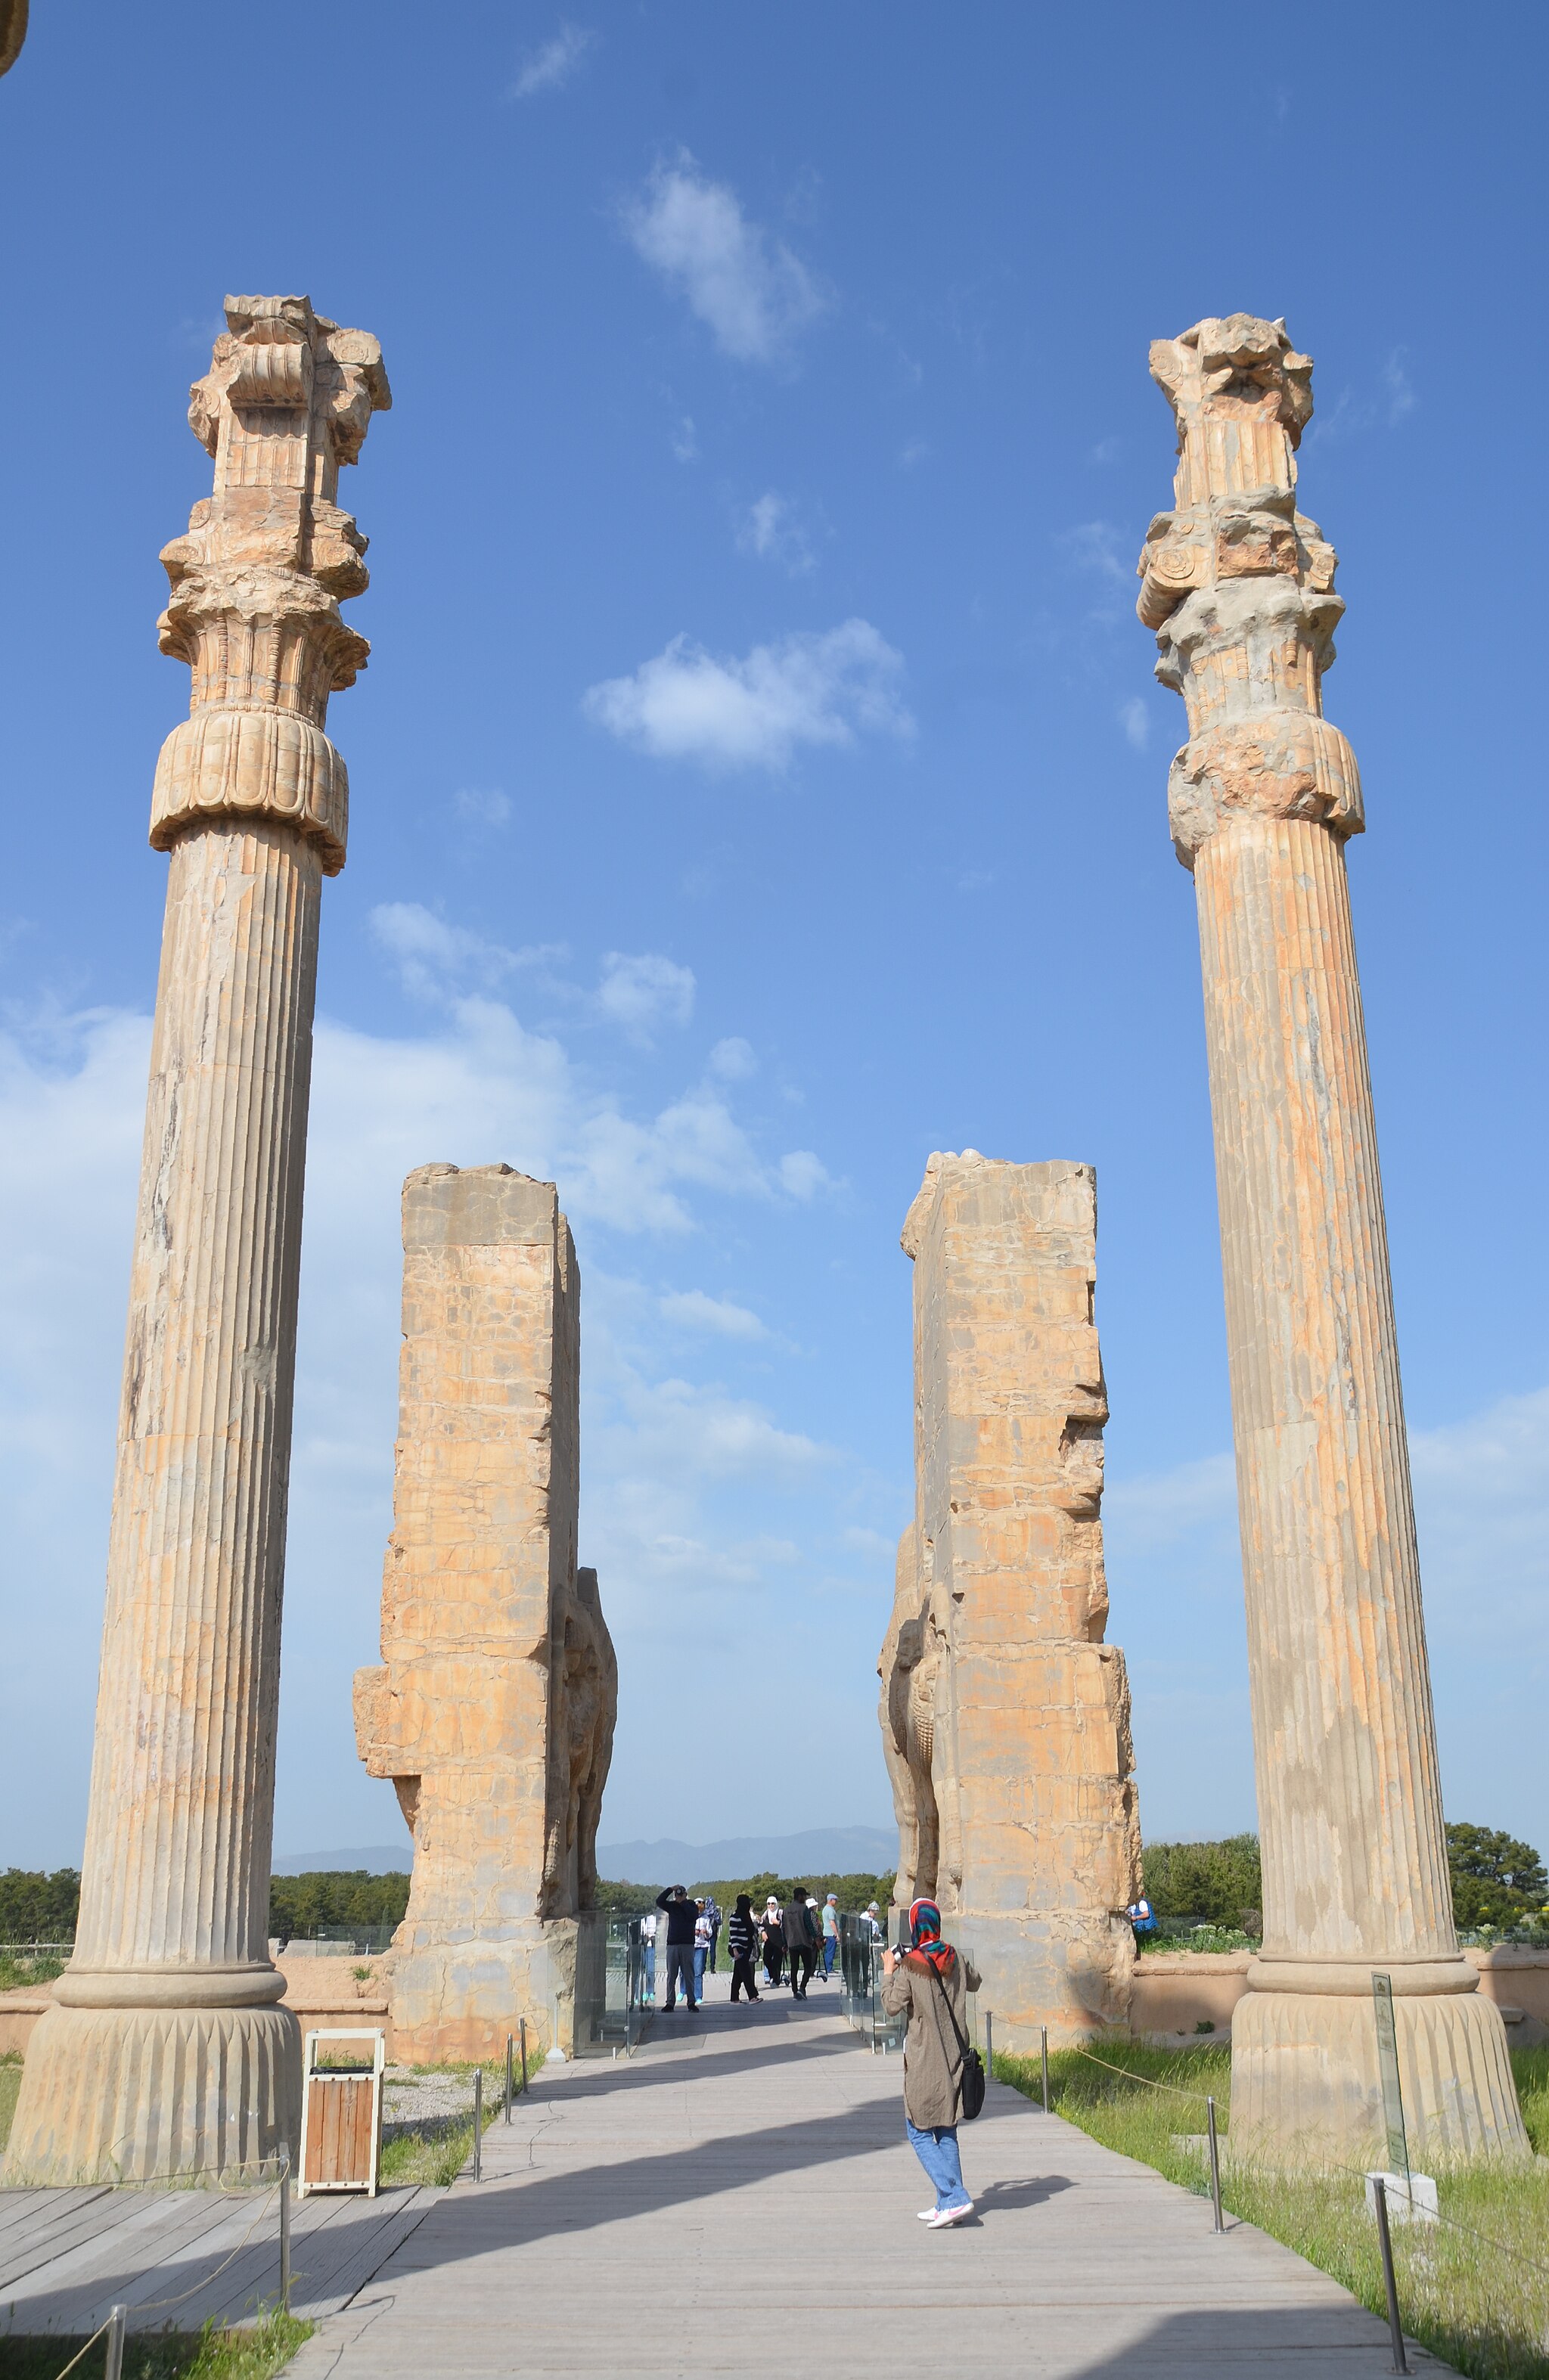
Title: The stone columns of the Gate of All Nations, they were 16½ metres high and were topped with capitals in the form of a double bull, Persepolis, Iran (47727285542)
Description: The stone columns of the Gate of All Nations, they were 16½ metres high and were topped with capitals in the form of a double bull, Persepolis, Iran
Date: 22 April 2019, 07:29 (according to Exif data)
Categories: Gate of All Nations, Photographs by Carole Raddato, Flickr images reviewed by FlickreviewR 2, 2019 in Persepolis, Iran photographs taken on 2019-04-22